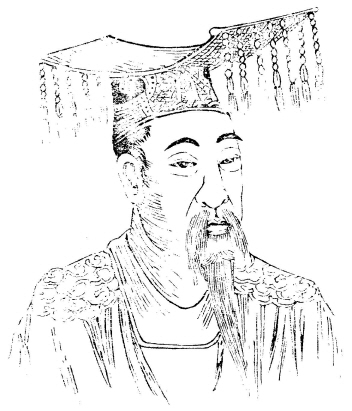
พระเจ้ามุนมู

infobox monarch
|image = 초등대한역사 제2편 5.jpg
|birth_date = ค.ศ. 626
|death_date = 21 กรกฎาคม ค.ศ. 681
|father = พระเจ้ามูยอลแห่งซิลลา
|mother = พระมเหสีมุนมยอง
|full name = พระเจ้ามุนมูแห่งชิลลา
|dynasty = ราชวงศ์ชิลลา
|birth_name = องค์ชายคิมบ๊อพมิน
|succession = พระราชาแห่งชิลลา องค์ที่ 30
|reign = ค.ศ. 661 - 21 กรกฎาคม ค.ศ. 681
|coronation = ค.ศ. 661
|enthronement = ค.ศ. 661
|predecessor = พระเจ้ามูยอล|มูยอล
|successor = พระเจ้าซินมุน|ซินมุน
ImageSize = width:200 height:50
PlotArea = width:180 height:30 left:10 bottom:20
TimeAxis = orientation:horizontal
DateFormat = yyyy
Period = from:-69 till:935
AlignBars = early
ScaleMajor = increment:274 start:661
Colors =
 id:canvas value:rgb(1,1,0.85)
BackgroundColors = canvas:canvas
PlotData =
 width:15 color:black
 bar:era from:start till:end
 bar:era from:626 till:681 color:red
 bar:era from:661 till:681 color:yellow
พระเจ้ามุนมู (, Il-yeon: "Samguk Yusa: Legends and History of the Three Kingdoms of Ancient Korea", translated by Tae-Hung Ha and Grafton K. Mintz. Book Two, page 79. Silk Pagoda (2006). ISBN 1-59654-348-5) เป็นกษัตริย์องค์ที่ 30 แห่งอาณาจักรชิลลา พระองค์มักจะถูกมองว่าเป็นกษัตริย์องค์แรกในยุคอาณาจักรรวมชิลลา พระเจ้ามุนมูเป็นพระราชโอรสของพระเจ้ามูยอล กษัตริย์องค์ที่ 29 และพระราชินีมุนมย็อง ซึ่งเป็นน้องสาวของจอมพลคิม ยูชิน ในรัชสมัยของพระราชบิดา พระองค์ดำรงตำแหน่งเป็นปาจินชัน ซึ่งรับผิดชอบกิจการทางทะเล และมีบทบาทสำคัญในการพัฒนาความสัมพันธ์ทางการทูตของราชอาณาจักรกับราชวงศ์ถังของจีน พระองค์มีพระนามเดิมว่า เจ้าชายบ็อพมิน และใช้พระนามว่า มุนมู เมื่อพระองค์สืบราชสันตติวงศ์ต่อจากพระราชบิดา หลังจากที่พระองค์สวรรคตแล้ว พระองค์ก็ได้รับพระสมัญญาว่าราชามังกรKeith Pratt and Richard Rutt. " Korea: A Historical and Cultural Dictionary". Routledge. P.298.
== รวมสามอาณาจักร ==
พระเจ้ามุนมูขึ้นครองราชบัลลังก์ท่ามกลางความขัดแย้งอันยาวนานกับอาณาจักรแพ็กเจและอาณาจักรโคกูรยอ ไม่นานหลังจากที่นายพลคเยแบ็กและอาณาจักรแพ็กเจพ่ายแพ้ที่ซาบีกับนายพลคิม ยูชิน ซึ่งเป็นพระปิตุลา (ลุง) ฝ่ายพระราชมารดาของพระองค์ในปี ค.ศ. 660 ในการต่อสู้ ชิลลาได้รับความช่วยเหลืออย่างมากจากราชวงศ์ถัง
พระองค์พยายามเอาชนะอาณาจักรโคกูรยอมาครั้งหนึ่งแต่ล้มเหลวในปี ค.ศ. 661 ในที่สุดในปี ค.ศ. 667 พระองค์ก็สั่งโจมตีอีกครั้งซึ่งนำไปสู่การพ่ายแพ้และการล่มสลายของอาณาจักรโคกูรยอในปี ค.ศ. 668 หลังจากที่กลุ่มต่อต้านกลุ่มเล็ก ๆ ถูกกำจัดออกไป พระเจ้ามุนมูกลายเป็นกษัตริย์องค์แรกที่ได้เห็นคาบสมุทรเกาหลีรวมกันอย่างสมบูรณ์
== อ้างอิง ==
หมวดหมู่:ราชวงศ์ชิลลา
หมวดหมู่:บุคคลในคริสต์ศตวรรษที่ 9
หมวดหมู่:บุคคลที่เสียชีวิตในคริสต์ทศวรรษ 680